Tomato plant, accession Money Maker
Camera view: tilt-top (135 deg); turntable rotation: 210 degrees
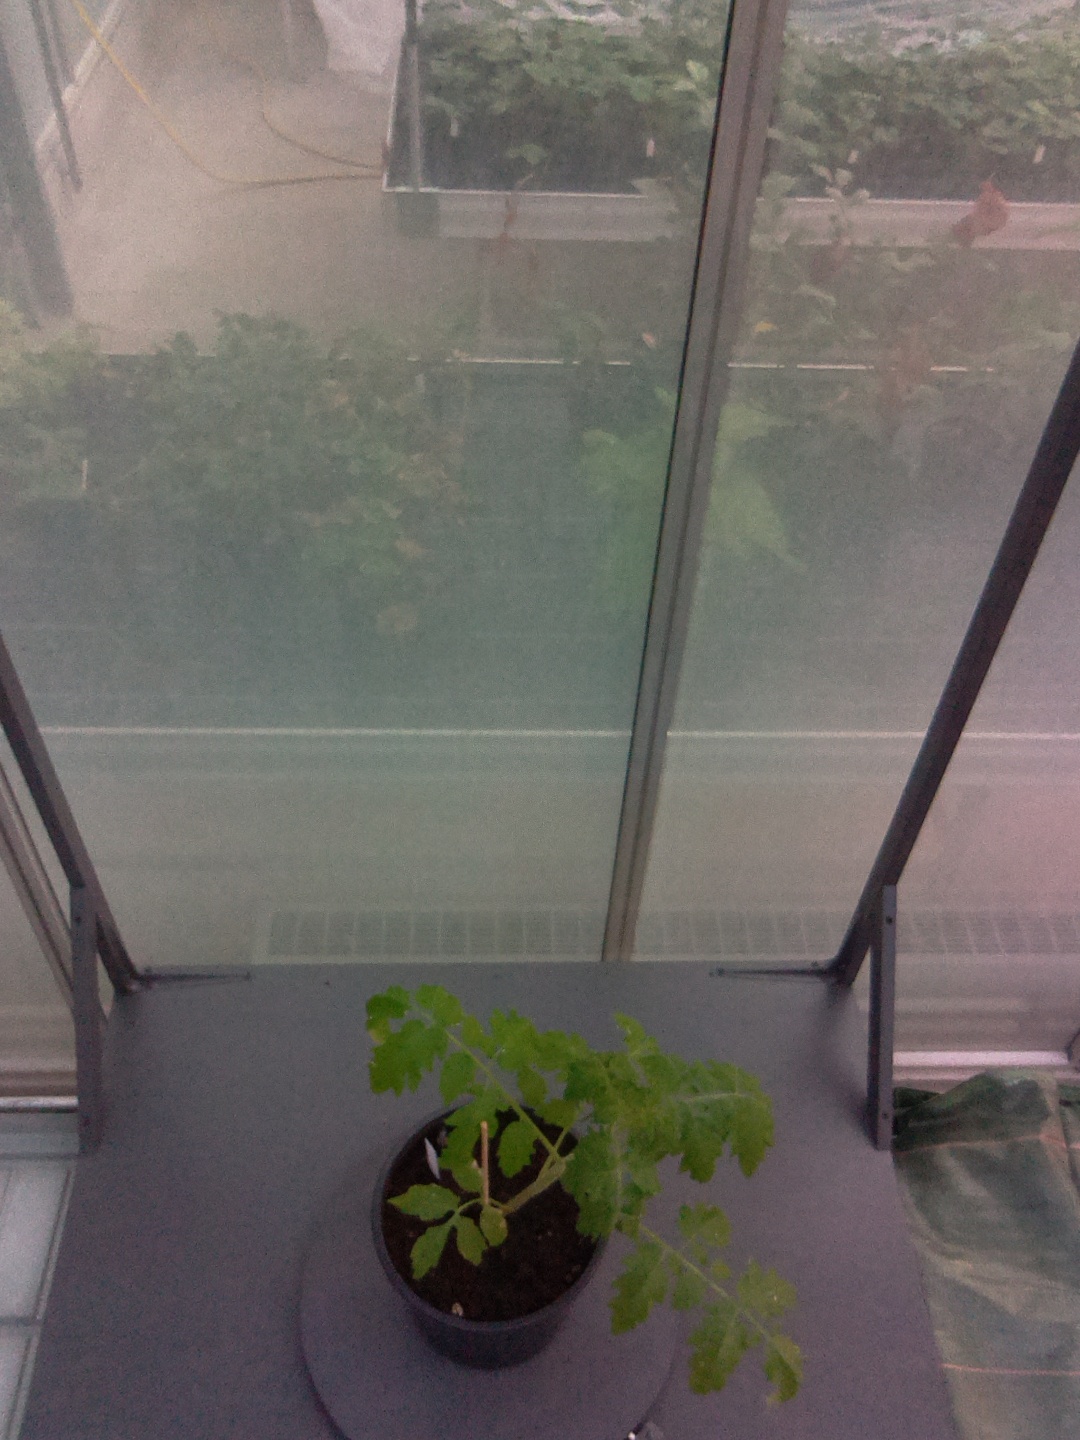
BBCH growth stage 13: 6 of true leaves visible